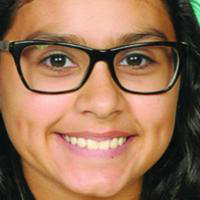
Age group: age 11-20